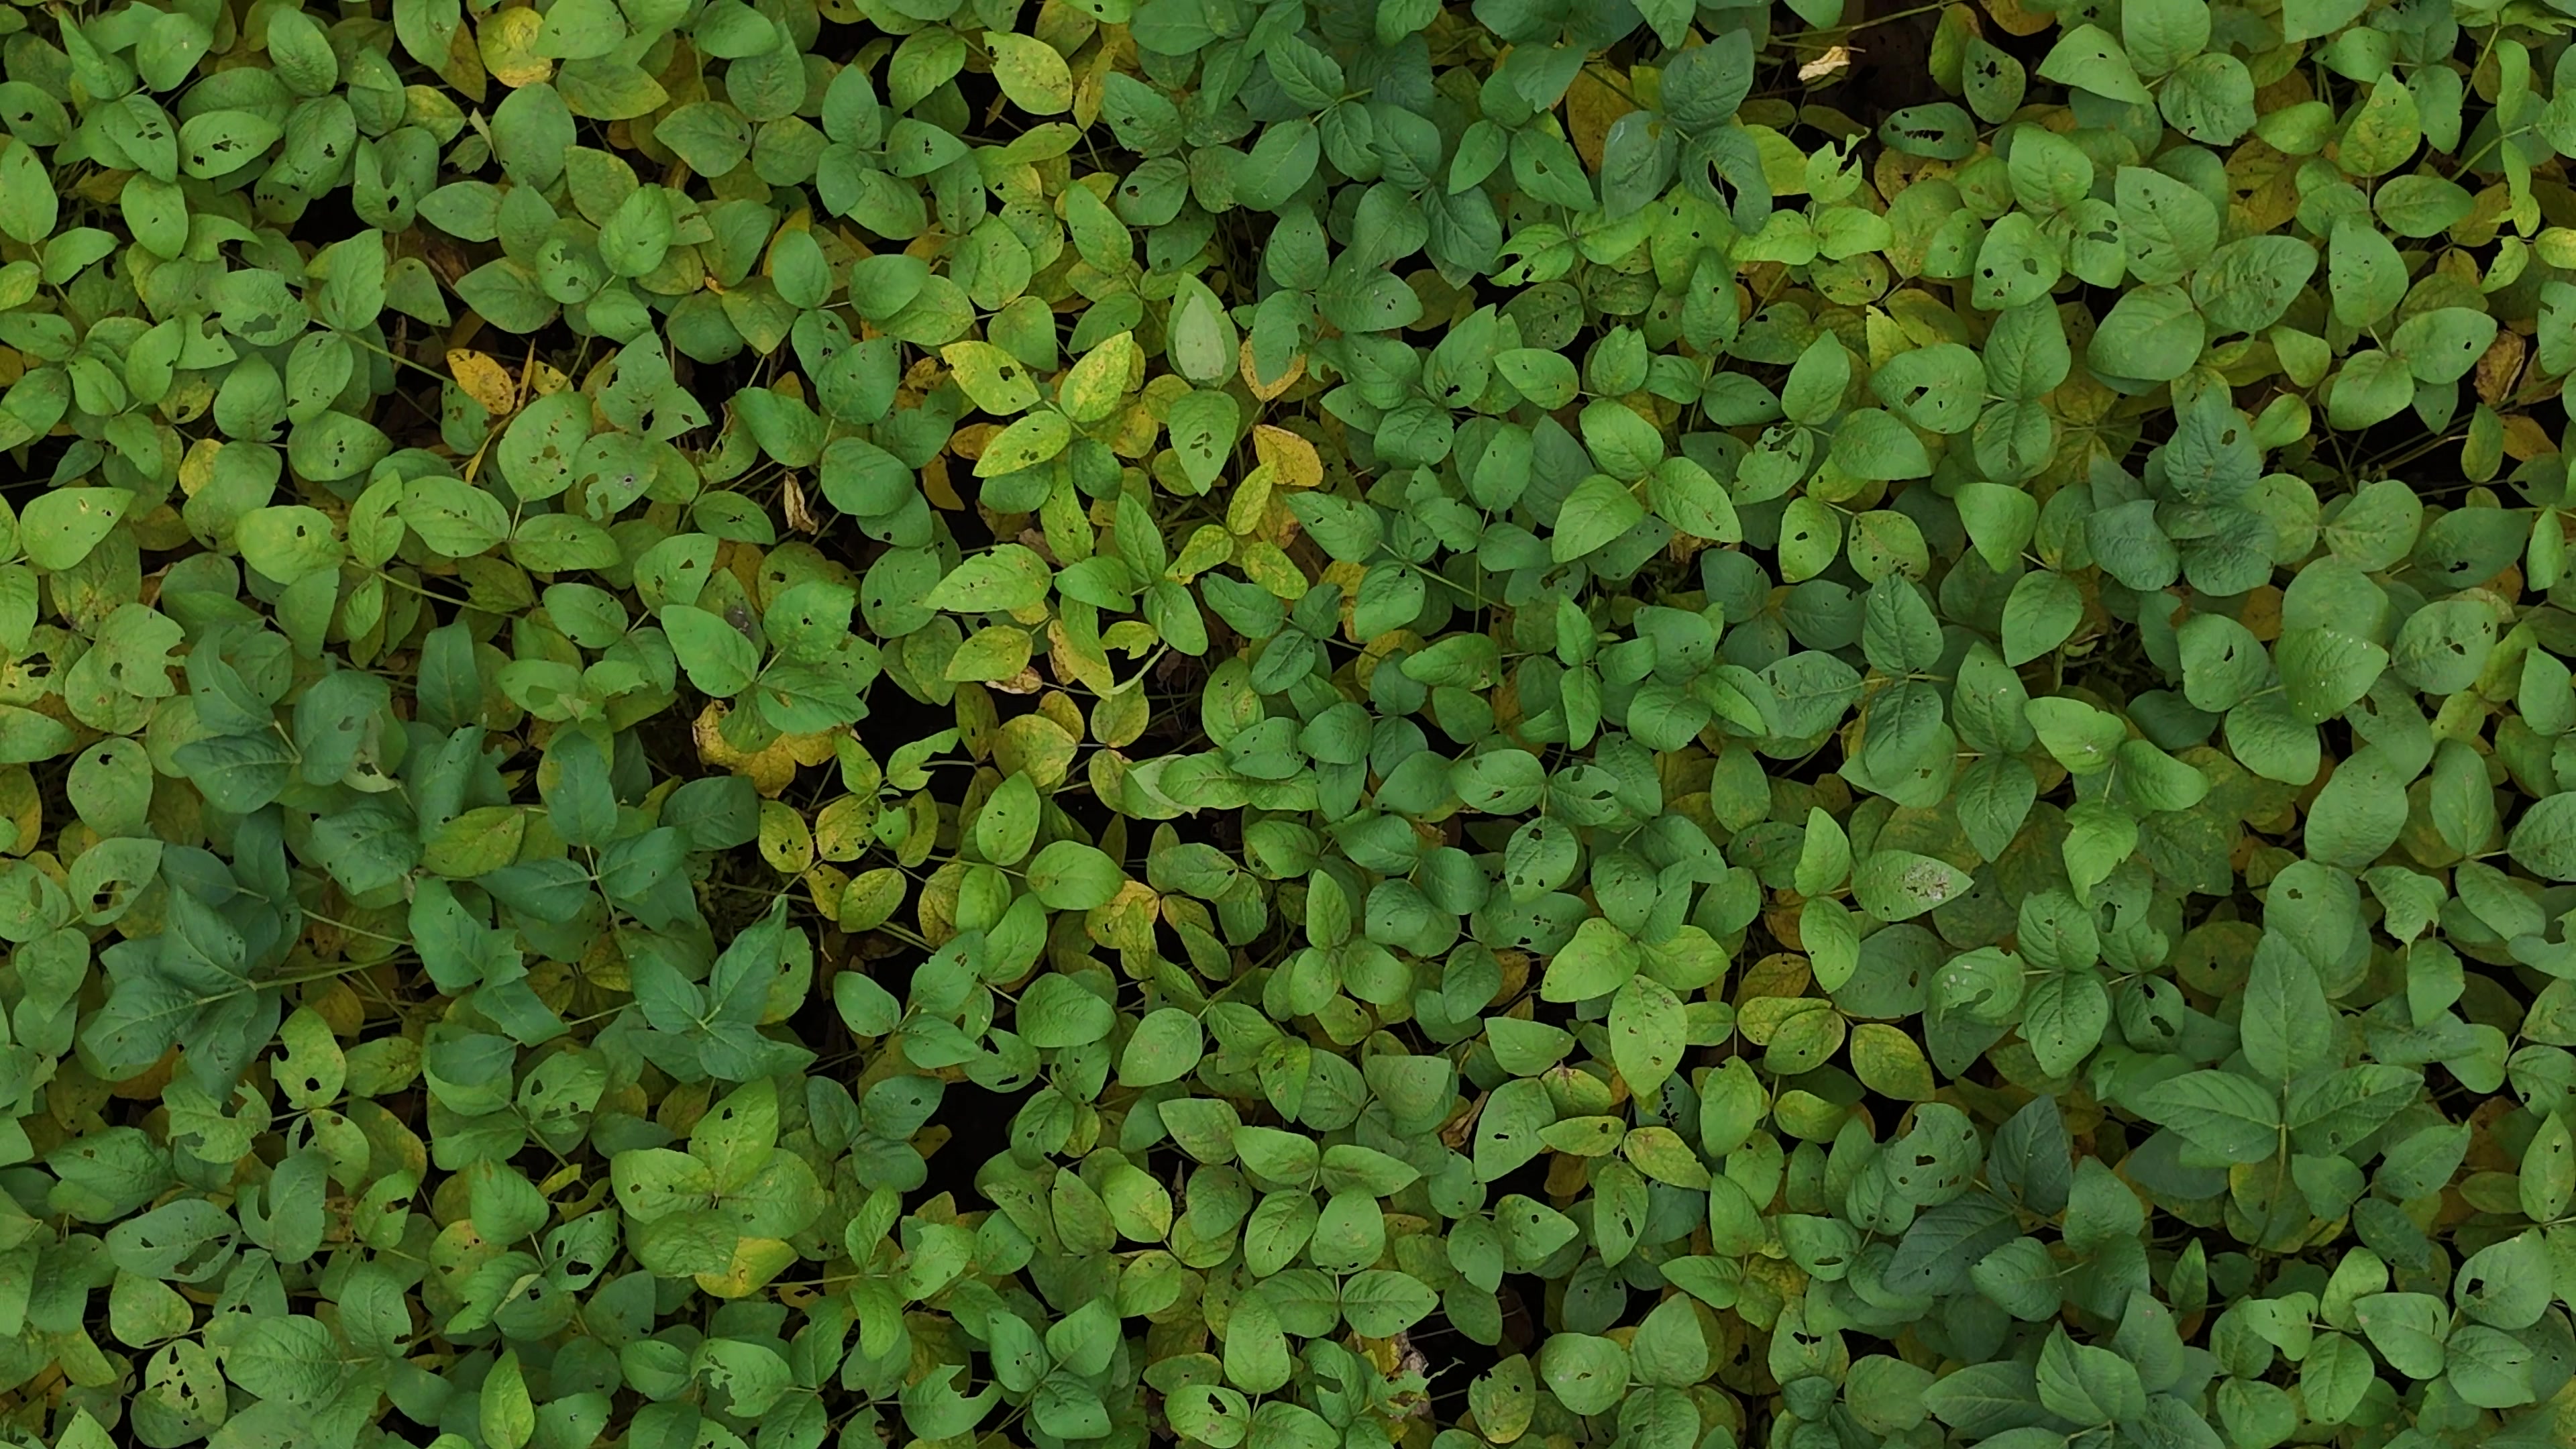
Label: Mosaic